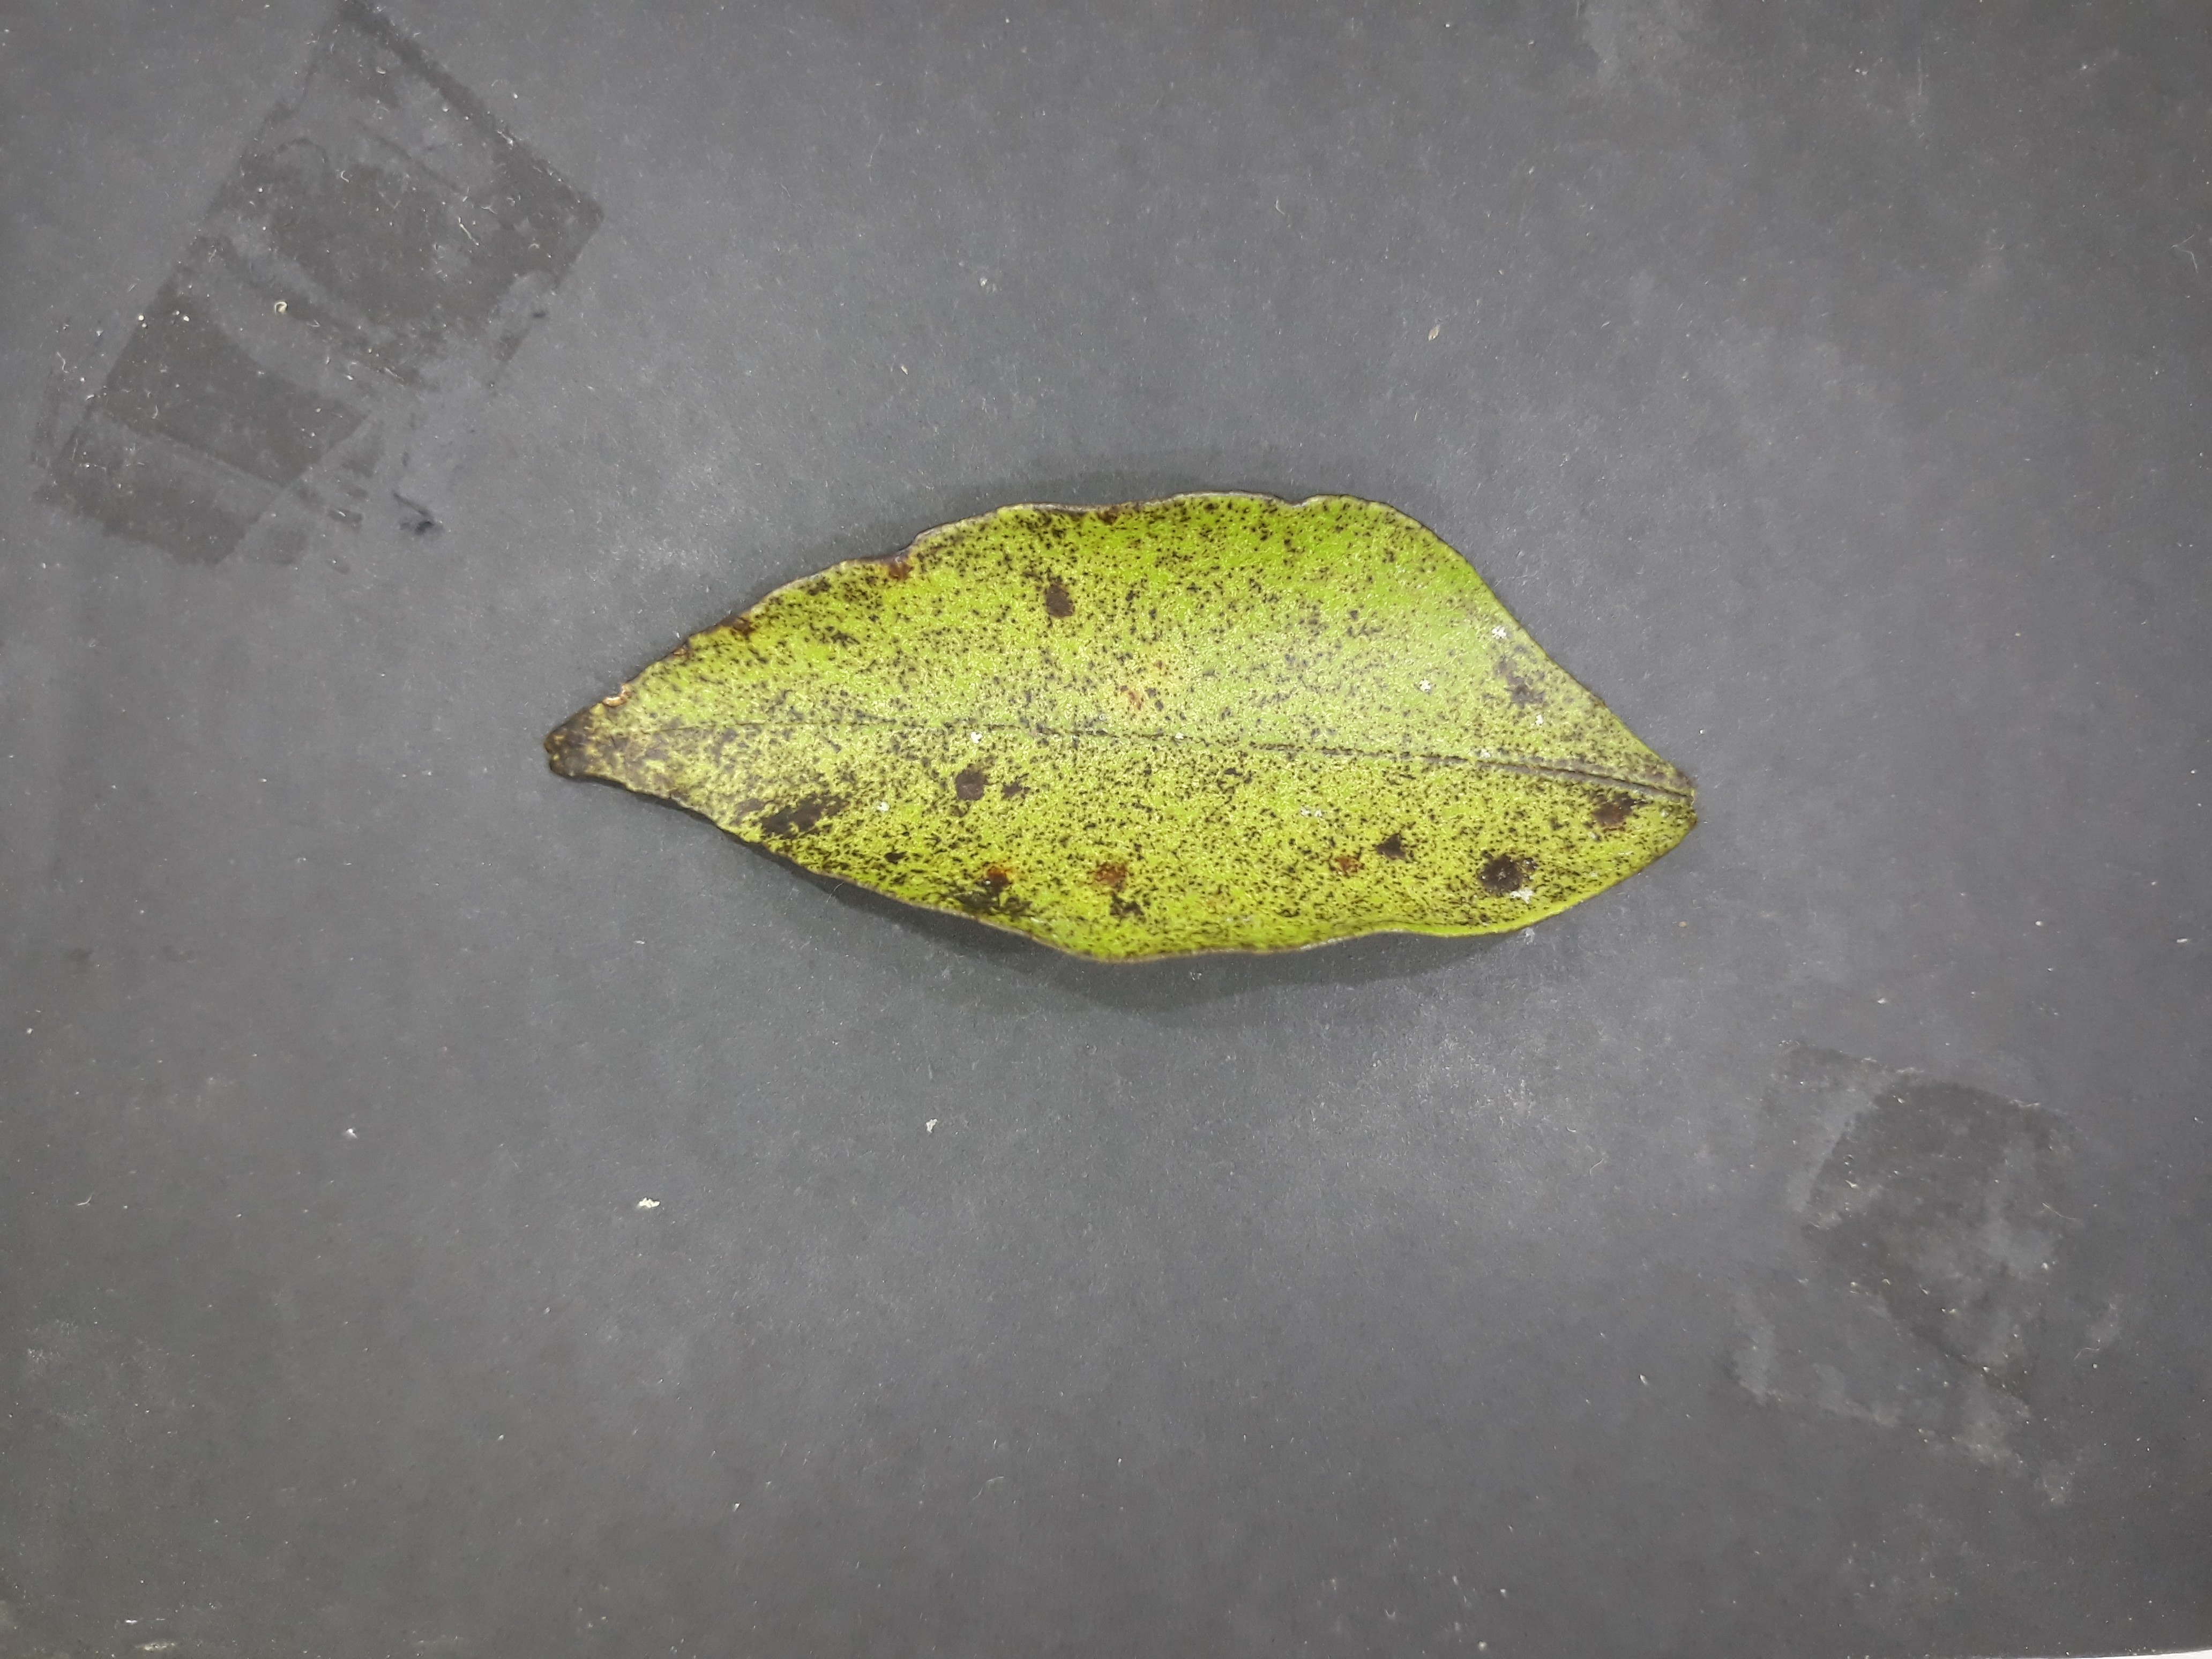
Label: Greasy_spot